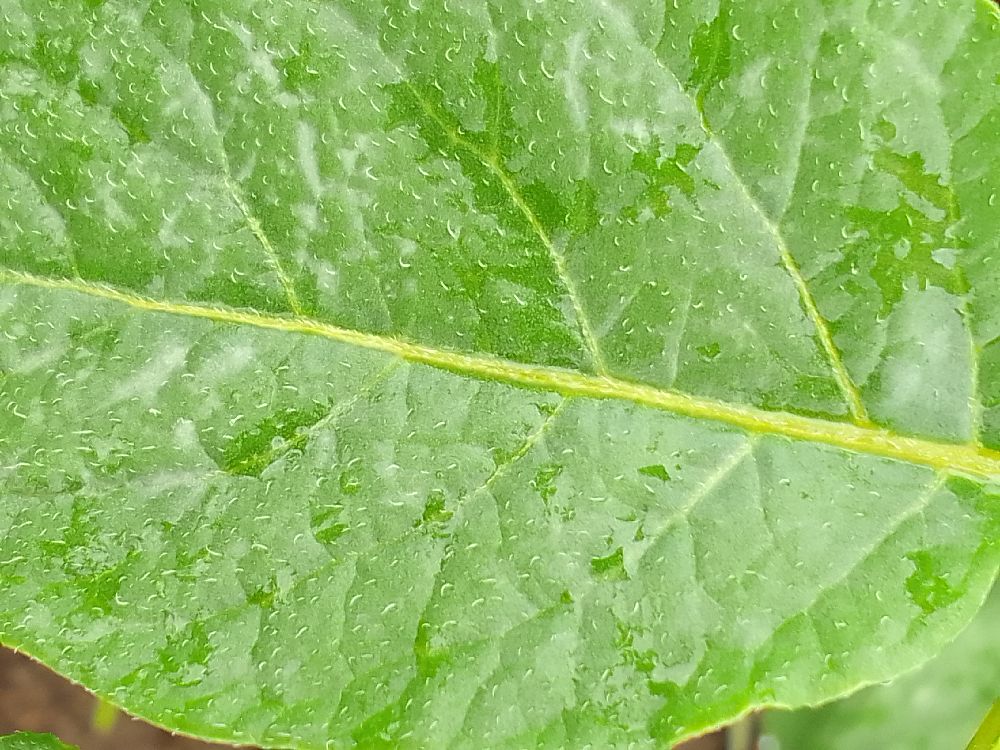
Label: Healthy